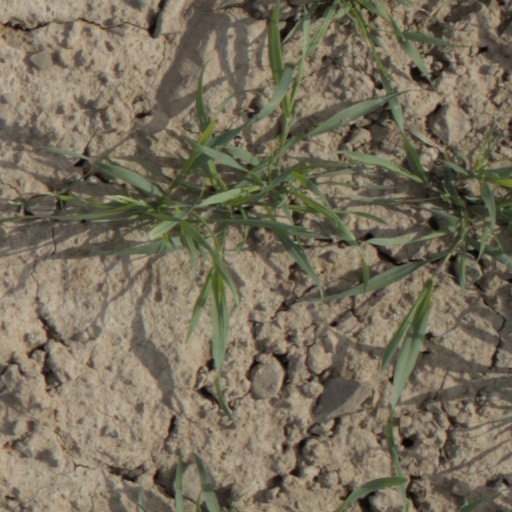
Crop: wheat